Fillan of Pittenweem

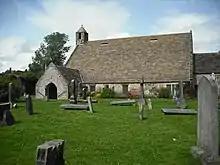
St Fillan's Church, Aberdour

Fillan of Pittenweem is not to be confused with the later Fillan of Munster, who settled at Strath Fillan. Fillan of Pittenweem worked in Aberdour, (where the parish church bears his name), as well as in Forgan. On the top of Dunfillan near Comrie was a rocky seat where, according to tradition, Fillan sat and gave his blessing to the country 'round. Up until the eighteenth century, there was a belief that sitting there could be beneficial for rheumatism of the back. A stone basin at the bottom the hill, was known as "Fillan's Spring", whose water was said to cure sore eyes.